HMS Glorious

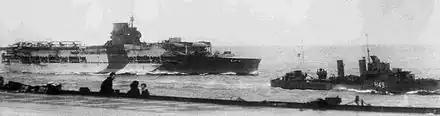
"Glorious" photographed in May 1940 from the deck of "Ark Royal"; the destroyer with her is

Even this success proved ephemeral and British forces were ordered to withdraw a few days later. The evacuation (Operation Alphabet) began in the north on the night of 3/4 June and "Glorious" arrived off the coast on 2 June to provide support, although she only carried nine Sea Gladiators of 802 and six Swordfish from 823 Squadrons for self-defence as it was hoped to evacuate the RAF fighters if at all possible. Ten Gladiators of 263 Squadron were flown aboard from their base at Bardufoss during the afternoon of 7 June and the Hurricanes of 46 Squadron were landed without significant problems in the early evening despite having a much higher landing speed than the biplanes. These had been flown off from land bases to keep them from being destroyed in the evacuation after the pilots discovered that a sandbag carried in the rear of the Hurricane allowed full brakes to be applied immediately on landing. This was the first time that high-performance monoplanes without tailhooks had landed on an aircraft carrier.